Kübra Berber

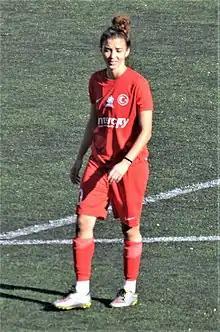
Kübra Berber of Ataşehir Belediyespor (October 2018)

Kübra Berber (born April 14, 1996, in Gölcük, Kocaeli, Turkey) is a Turkish women's football defender currently playing in the First League for Ataşehir Belediyespor with jersey number 6. She is a member of the Turkish national U-19 team since 2013.